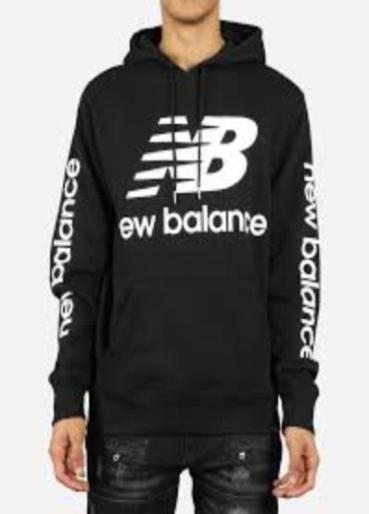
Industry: Clothes